Turkish population

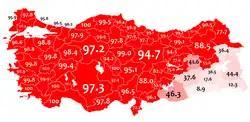
The 1965 Turkish census was the last census in which people were asked about their mother tongue. This map shows the distribution of people who spoke Turkish during this period.

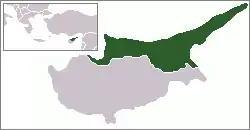
Prior to the Cyprus dispute Turkish Cypriots lived throughout the island of Cyprus. However, the 1974 Cypriot coup d'état initiated by the Greek military junta, which sought to annex the island to Greece, prompted the Turkish invasion of Cyprus followed by the declaration of the Turkish Federated State of Cyprus. Since the establishment of the Turkish Republic of Northern Cyprus in 1983 the majority of Turkish Cypriots live mostly in the northern region of the island. The break-away state remains internationally unrecognised, except by Turkey.

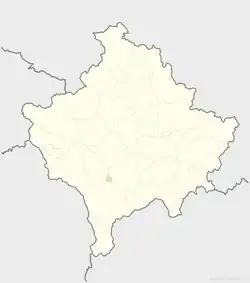
According to the 2011 census of Kosovo the Turks make up a majority in Mamuša (93.1%).

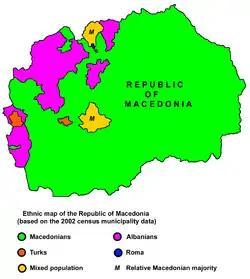
According to the 2002 census of the Republic of Macedonia the Turks make up a majority in the Centar Župa Municipality (80.2%) and the Plasnica Municipality (97.8%).

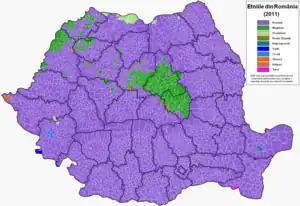
According to the 2011 census of Romania the Turks make up a majority in Dobromir (61.93%) located in the Constanța County.

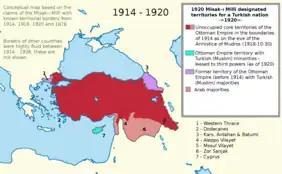
The Misak-ı Millî ("national oath") sought to include Turkish majority areas in the Mosul Vilayet (in Iraq) and the Aleppo Vilayet and the Zor Sanjak (in Syria) in the proposals for the new borders of a Turkish nation in 1920.

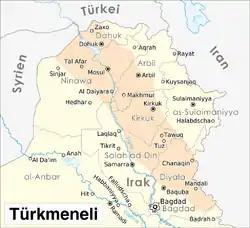
The majority of Iraqi Turks live in the so-called "Turkmeneli" region.

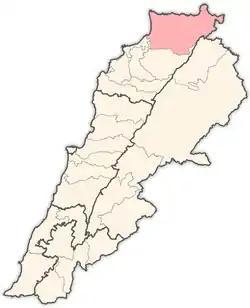
Turkish people form a majority in Kouachra and Aydamun, in the Akkar District of Lebanon.

In 2010 Boris Kharkovsky from the Center for Ethnic and Political Science Studies said that there was up to 15 million Turks living in the European Union. According to Dr Araks Pashayan ten million "Euro-Turks" alone were living in Germany, France, the Netherlands and Belgium in 2012. In addition, there are also significant Turkish communities living in Austria, the UK, Switzerland, Italy, Liechtenstein and the Scandinavian countries.